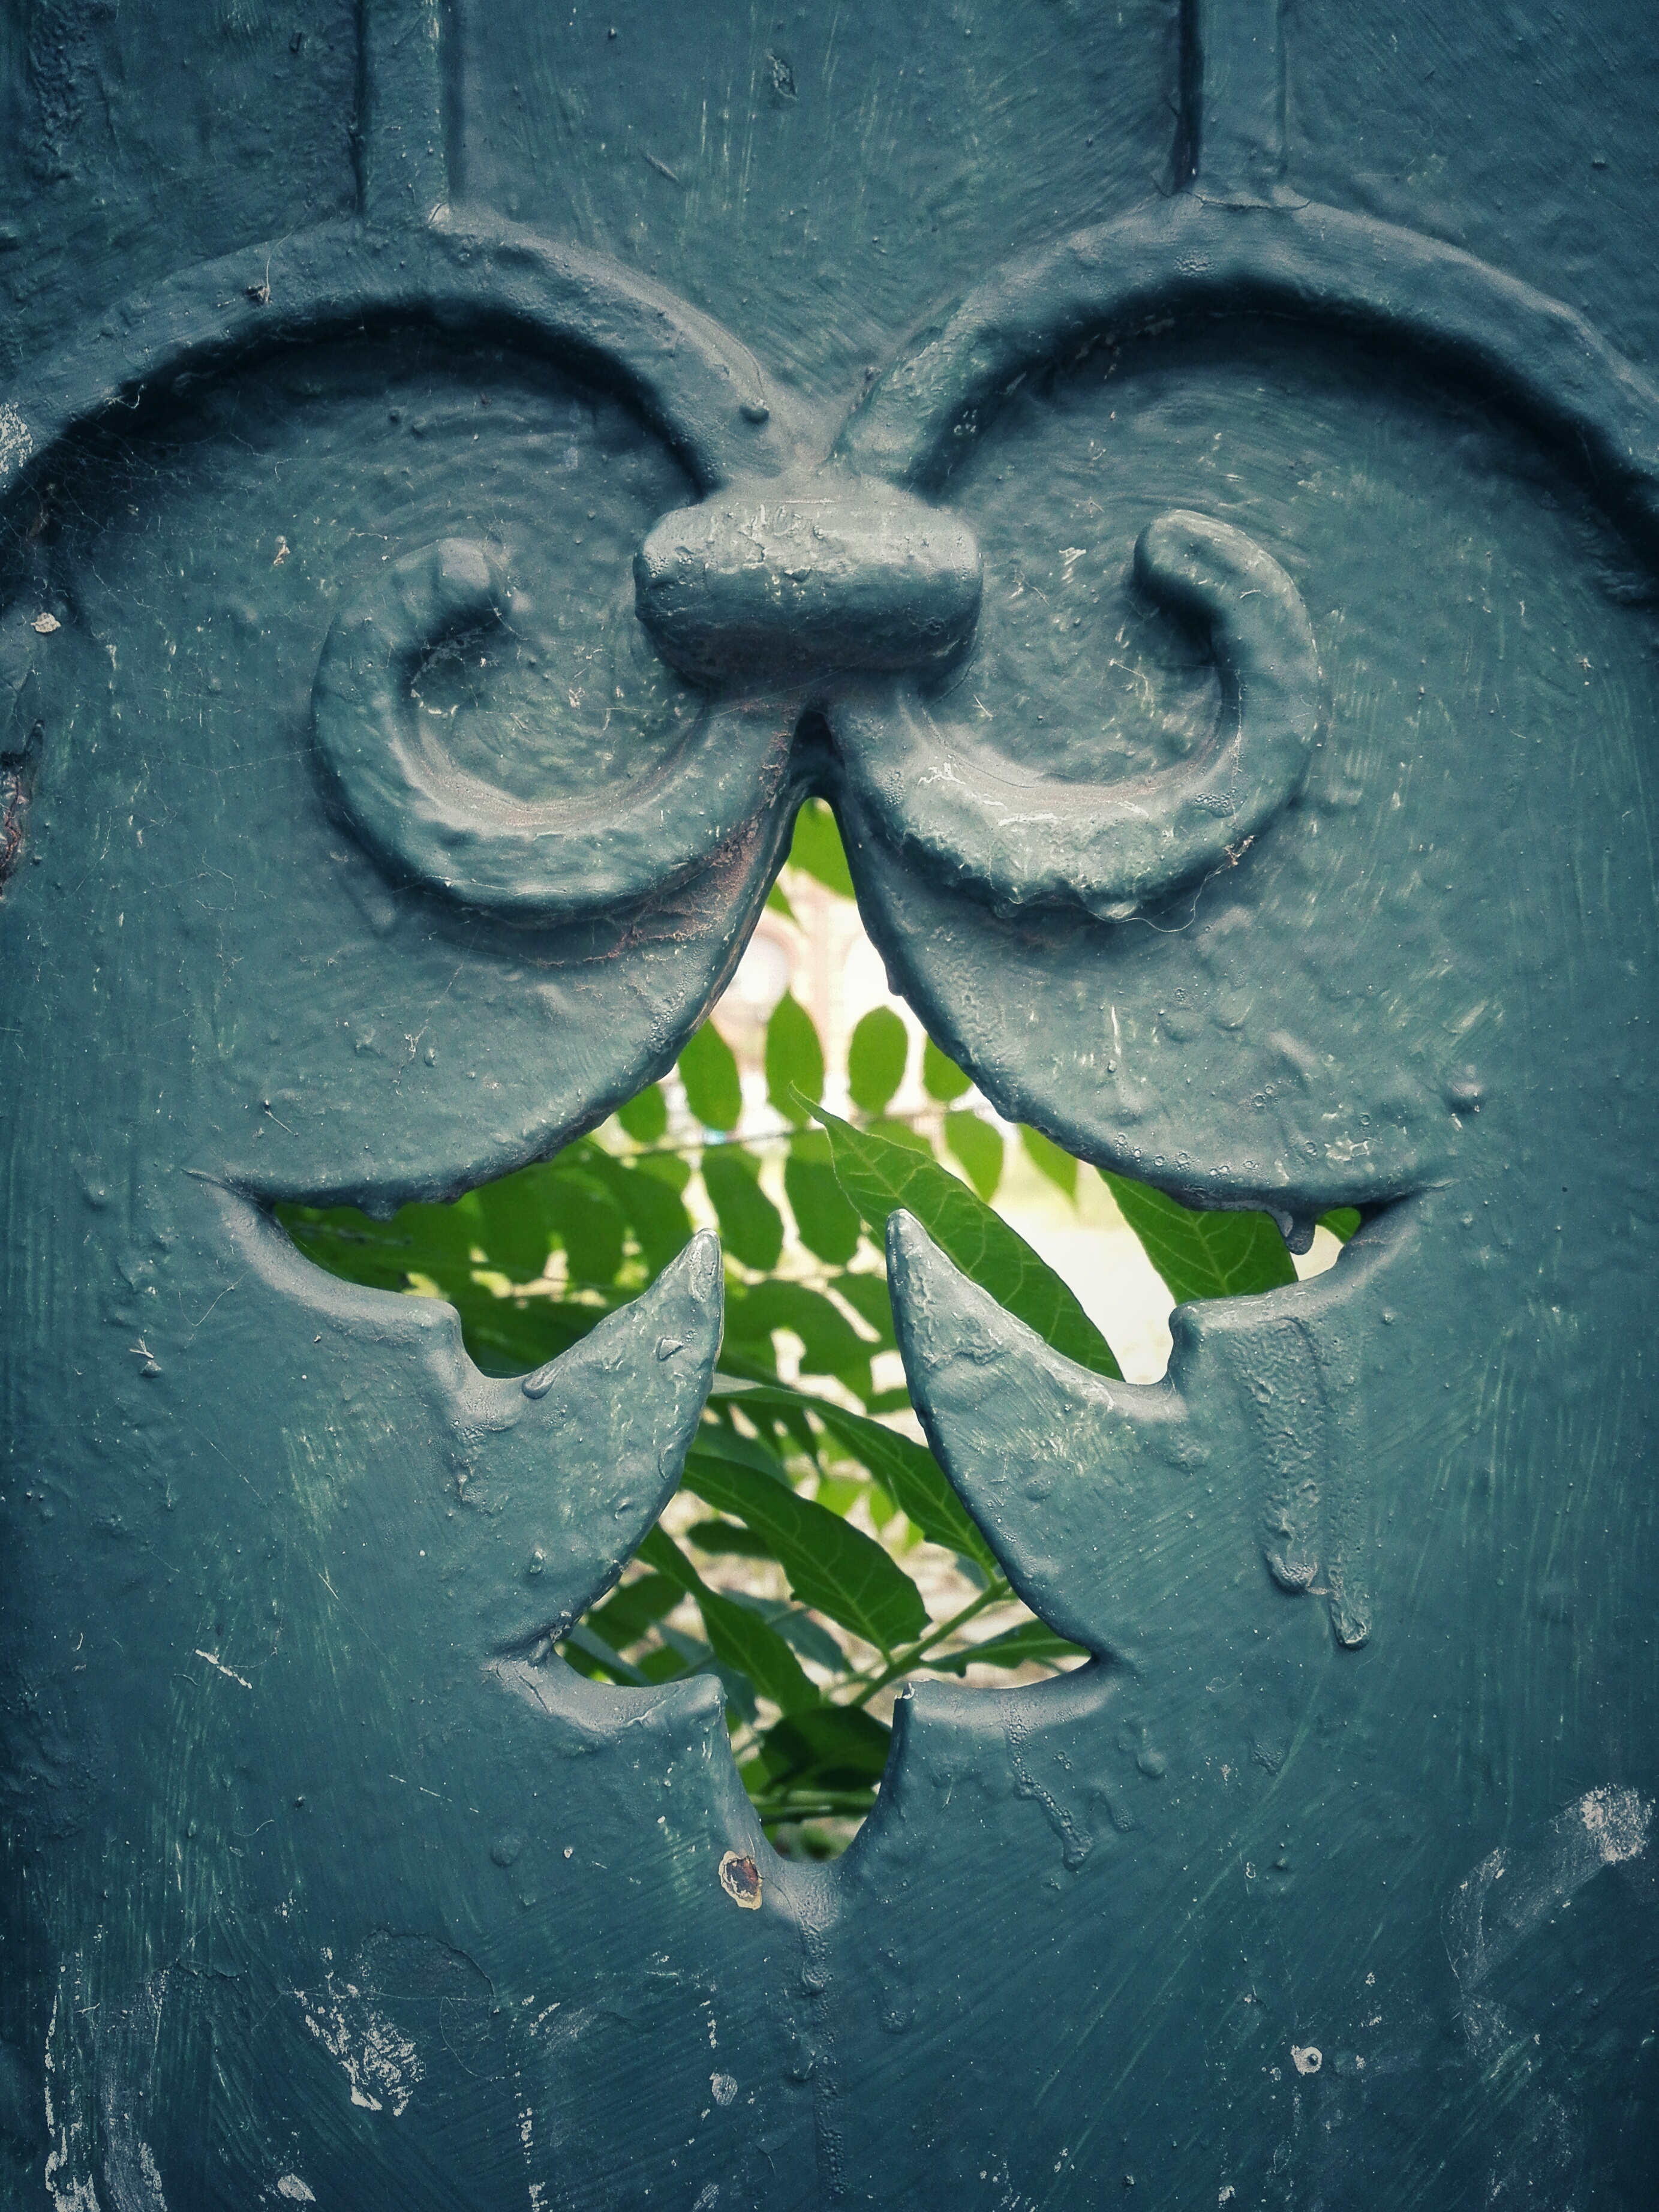
smartphone, water, leaf, green, reflection, blue, art, apeach, anjapietsch, huawei, p7